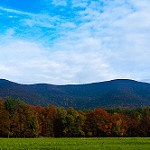
Label: mountain